Austria in the Eurovision Song Contest 2014

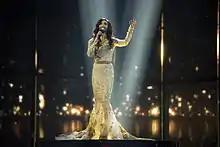
Wurst at a dress rehearsal for the second semi-final

Wurst took part in technical rehearsals on 30 April and 3 May, followed by dress rehearsals on 7 and 8 May. This included the jury final where professional juries of each country, responsible for 50 percent of each country's vote, watched and voted on the competing entries.